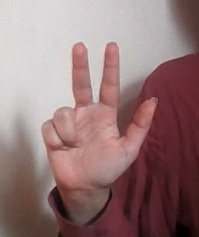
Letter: al